Karelia

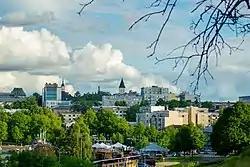
View of Lappeenranta, South Karelia.

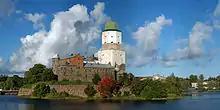
Viipuri Castle on the Gulf of Finland in the city of Vyborg. Viipuri was called the capital of Karelia when it was a part of Finland.

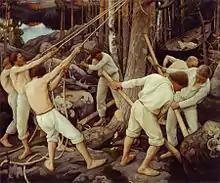
"Pioneers in Karelia", 1900. By Pekka Halonen

During the Early Middle Ages, settlers from western Finland mixed with the local population to form the Karelian ethnic group. Possible migration from elsewhere may also have contributed to the Karelian ethnic composition.